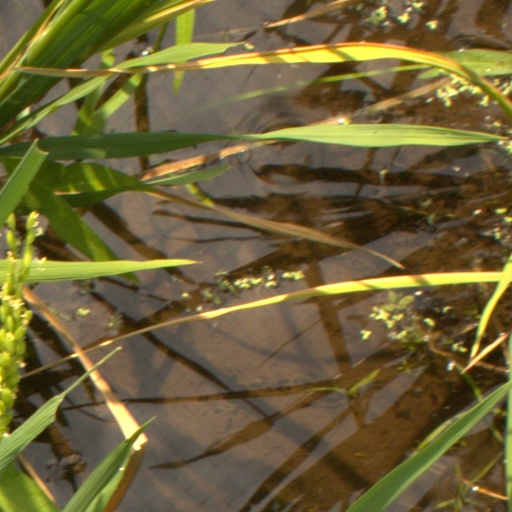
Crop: rice